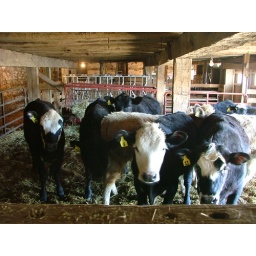
my Uncle had just gotten a new shipment of cattle in when I was home over Easter.